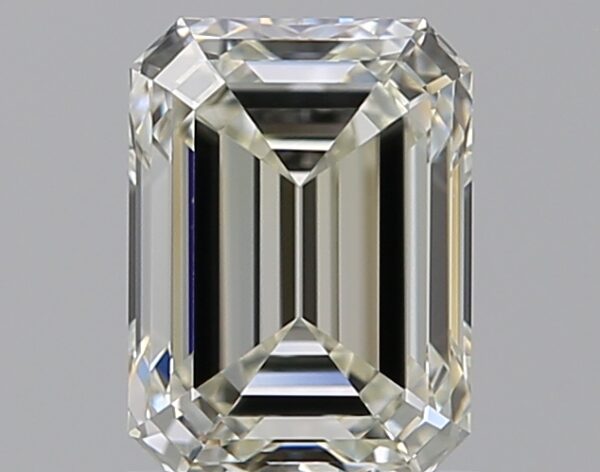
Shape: emerald
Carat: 1.01
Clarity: VVS1
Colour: L
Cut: EX
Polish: EX
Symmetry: EX
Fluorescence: M
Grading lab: GIA
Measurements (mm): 6.52 x 4.79 x 3.29